Ellis Wackett

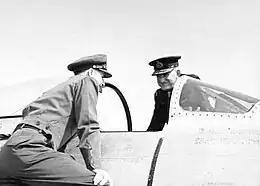
Wackett (right) in Korea during a visit to No. 77 Squadron RAAF, here inspecting a USAF F-86 Sabre at Kimpo in April 1953

Wackett had been promoted temporary air vice marshal on 1 January 1947; this rank was made substantive following the formation of the Technical Branch. On 31 October 1949, his title was changed from Air Member for Equipment and Maintenance to Air Member for Technical Services (AMTS), in which capacity he would serve until his retirement from the RAAF in 1959. Appointed a Commander of the Order of the British Empire in the 1951 King's Birthday Honours, Wackett again worked closely with Air Vice Marshal Hewitt, now the Air Member for Supply and Equipment, to introduce the concept of acquiring spare parts based on "life-of-type", whereby the forecast number and type of spares necessary for an aircraft's projected service life would be ordered when it was first deployed, to reduce costs and delivery time.